M Aisubeki Hito ga Ite

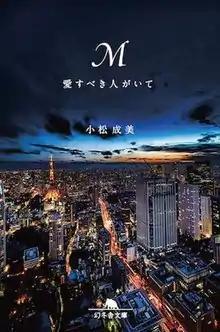
Japanese book cover

is a non-fiction novel written by Japanese author Narumi Komatsu, published on 1 August 2019, by Gentosha.